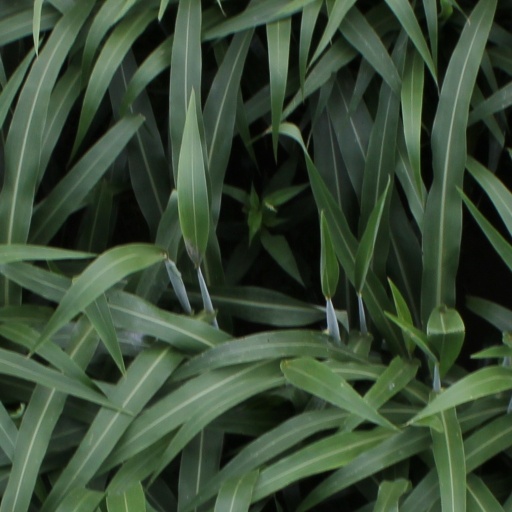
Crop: sorghum